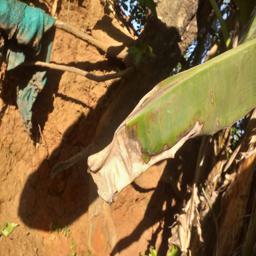
Label: MALBHOG LEAF